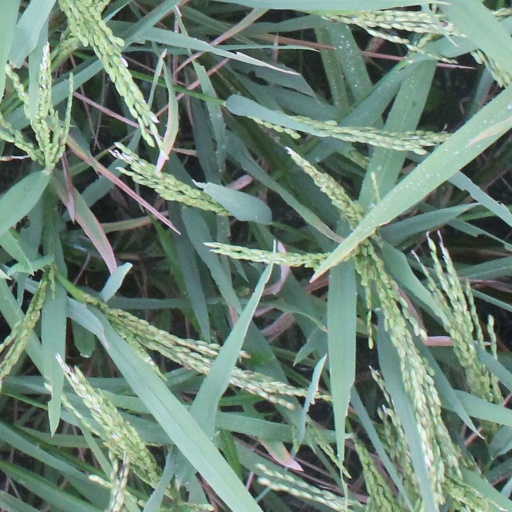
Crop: rice